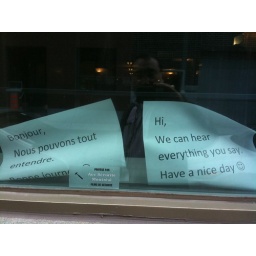
Sign in an office window